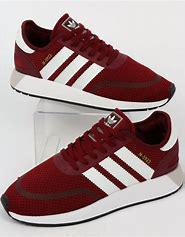
Brand: Adidas
Model: N 5923